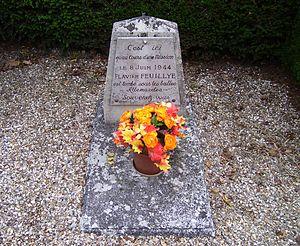
Monument à la mémoire d'un maquisard à Saint-Georges-du-Vièvre dans l'Eure (27).